White Zimbabweans

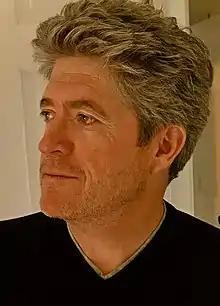
Writer Peter Godwin

Uncritical accounts of White-minority rule in the country formed part of the teaching syllabi recommended by the Rhodesian Ministry of Education in the 1960s. White schoolchildren read "A Child's History of Rhodesia" (1925) by Myfanwy Williams and "First Steps in Civilising Rhodesia" (1940) by Jeannie M. Boogie.